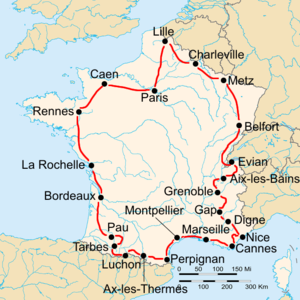
Le 27ᵉ Tour de France a eu lieu du 27 juin au 23 juillet 1933 sur 23 étapes pour 4 395 km. Il a été remporté par le coureur français Georges Speicher. Cette édition voit la création du Grand Prix de la montagne, gagné par l'Espagnol Vicente Trueba.